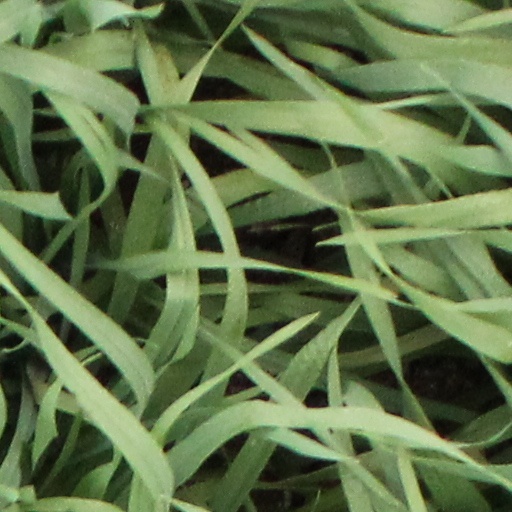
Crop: wheat